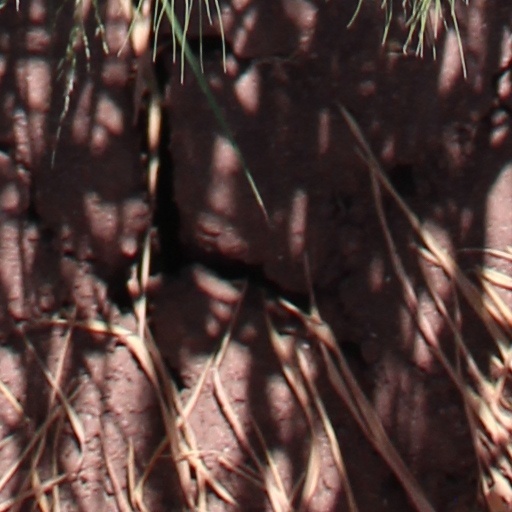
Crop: wheat